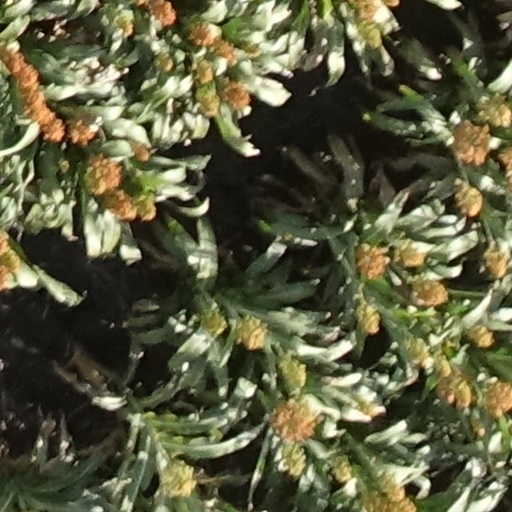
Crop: sorghum